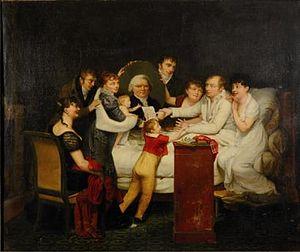
Pauline Auzou, née Jeanne-Marie-Catherine Desmarquets à Paris en 1775 et morte dans la même ville en 1835, est une artiste peintre française.